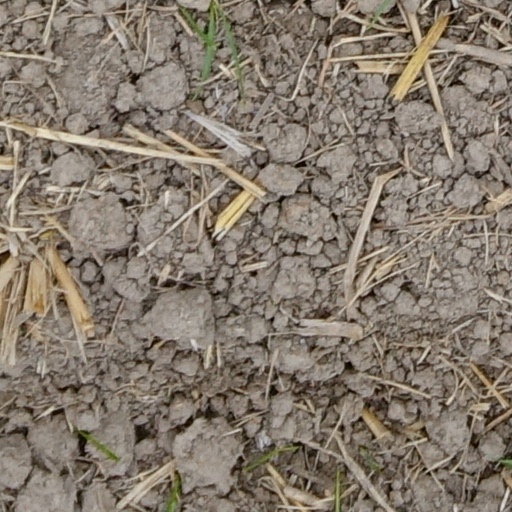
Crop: wheat